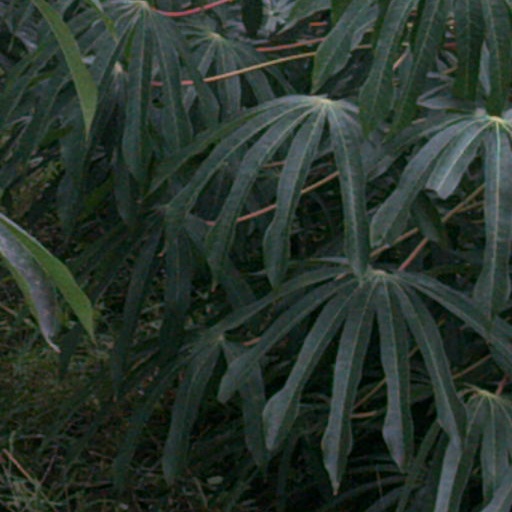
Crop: cassava